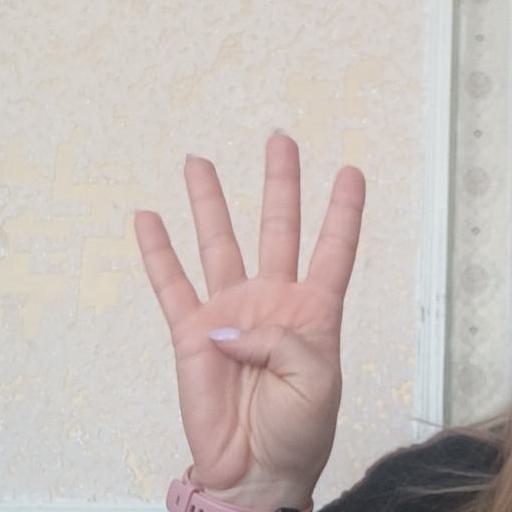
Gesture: four